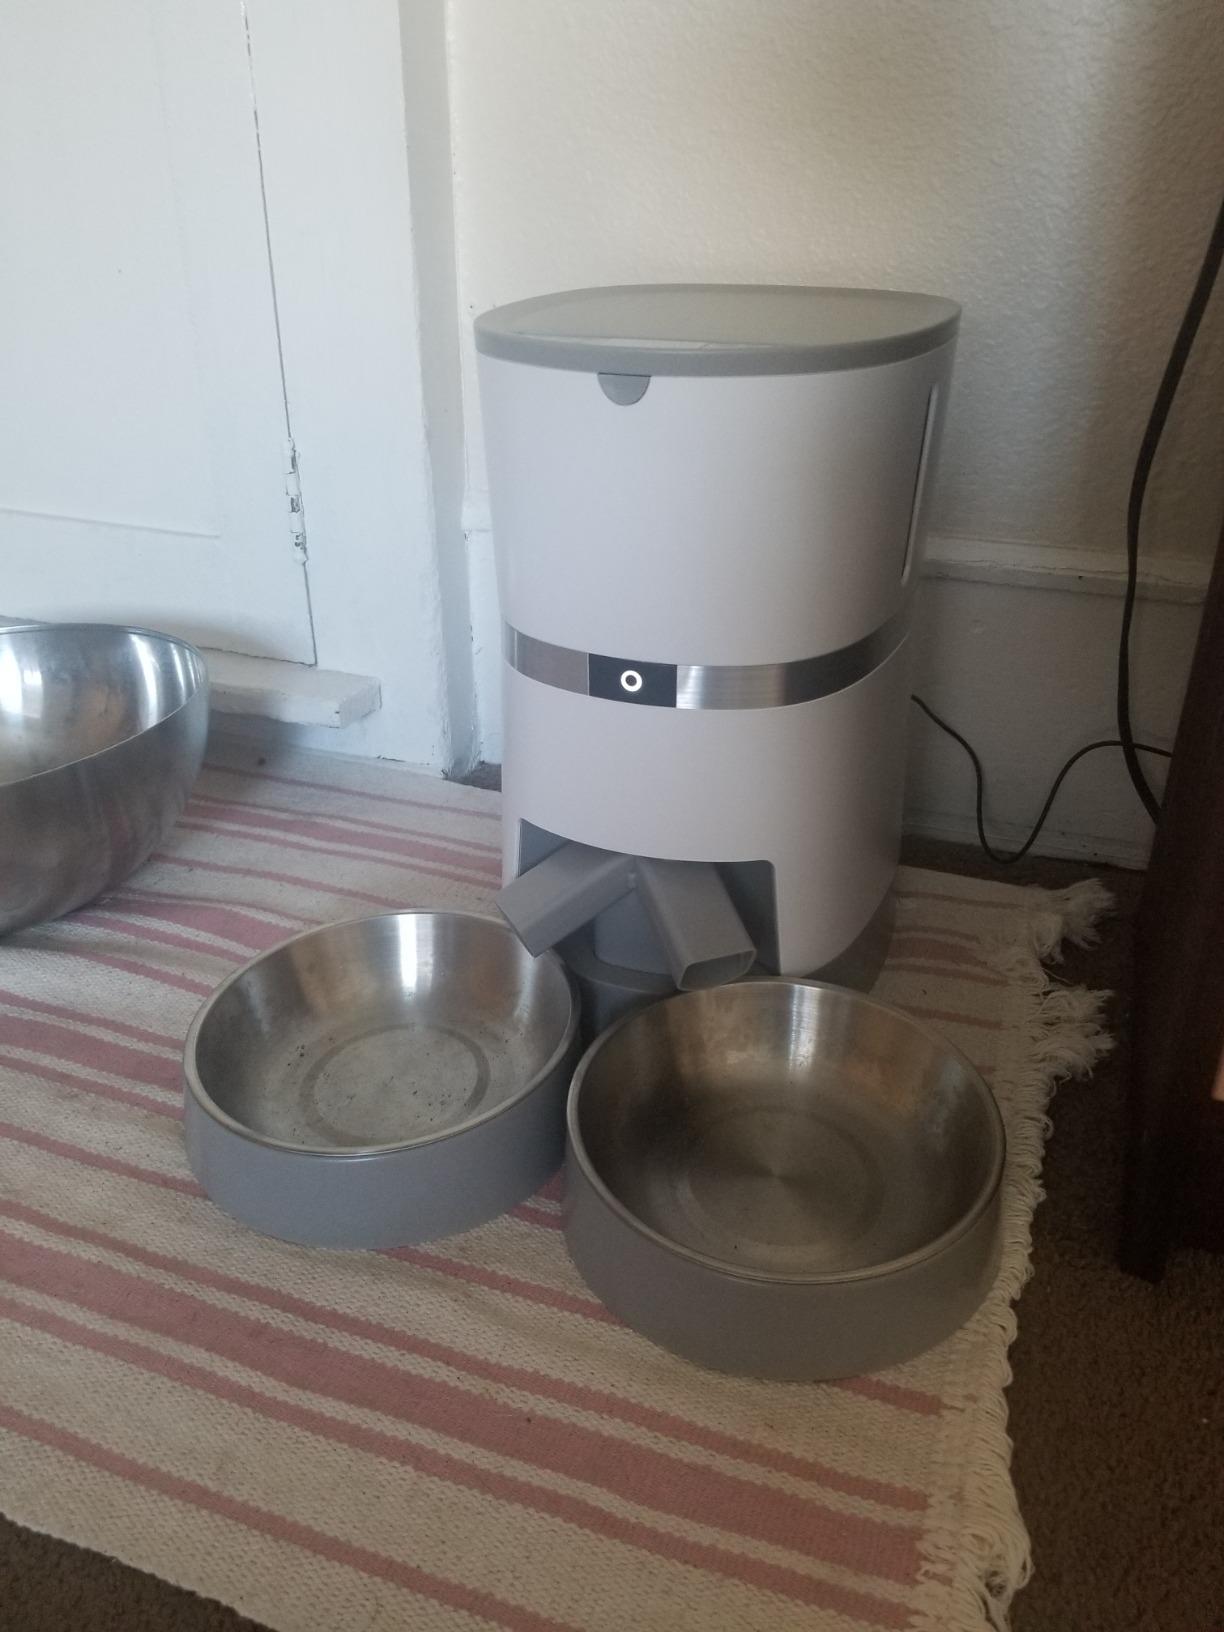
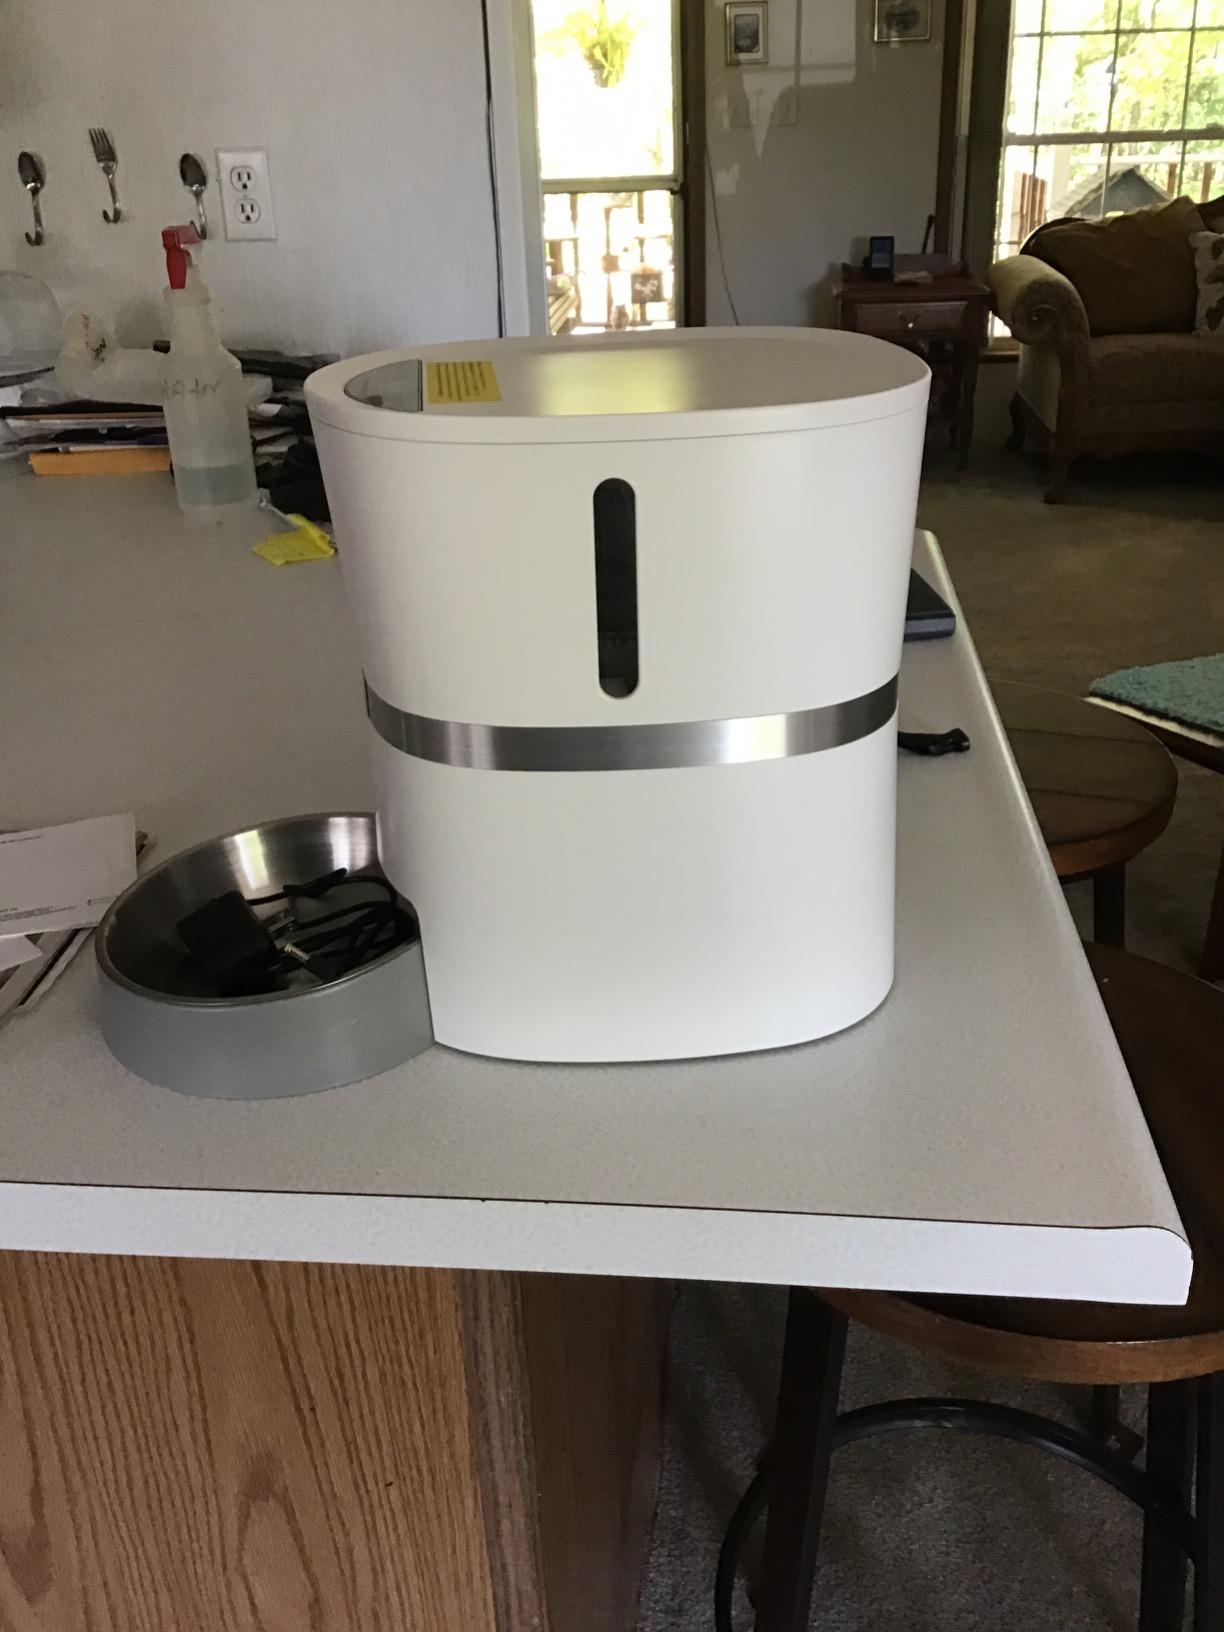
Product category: items_feeder
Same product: no